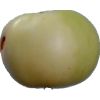
Label: Apple 6